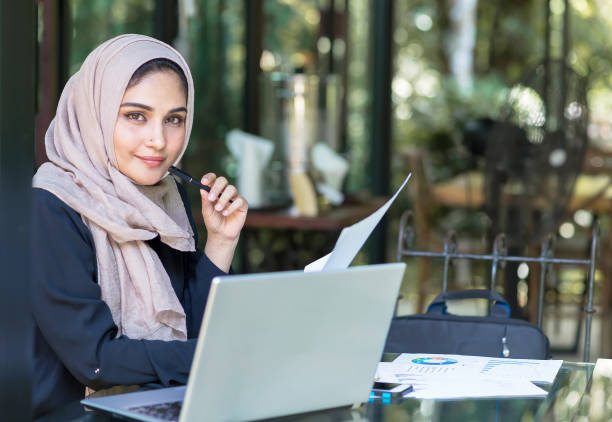
Gender: women